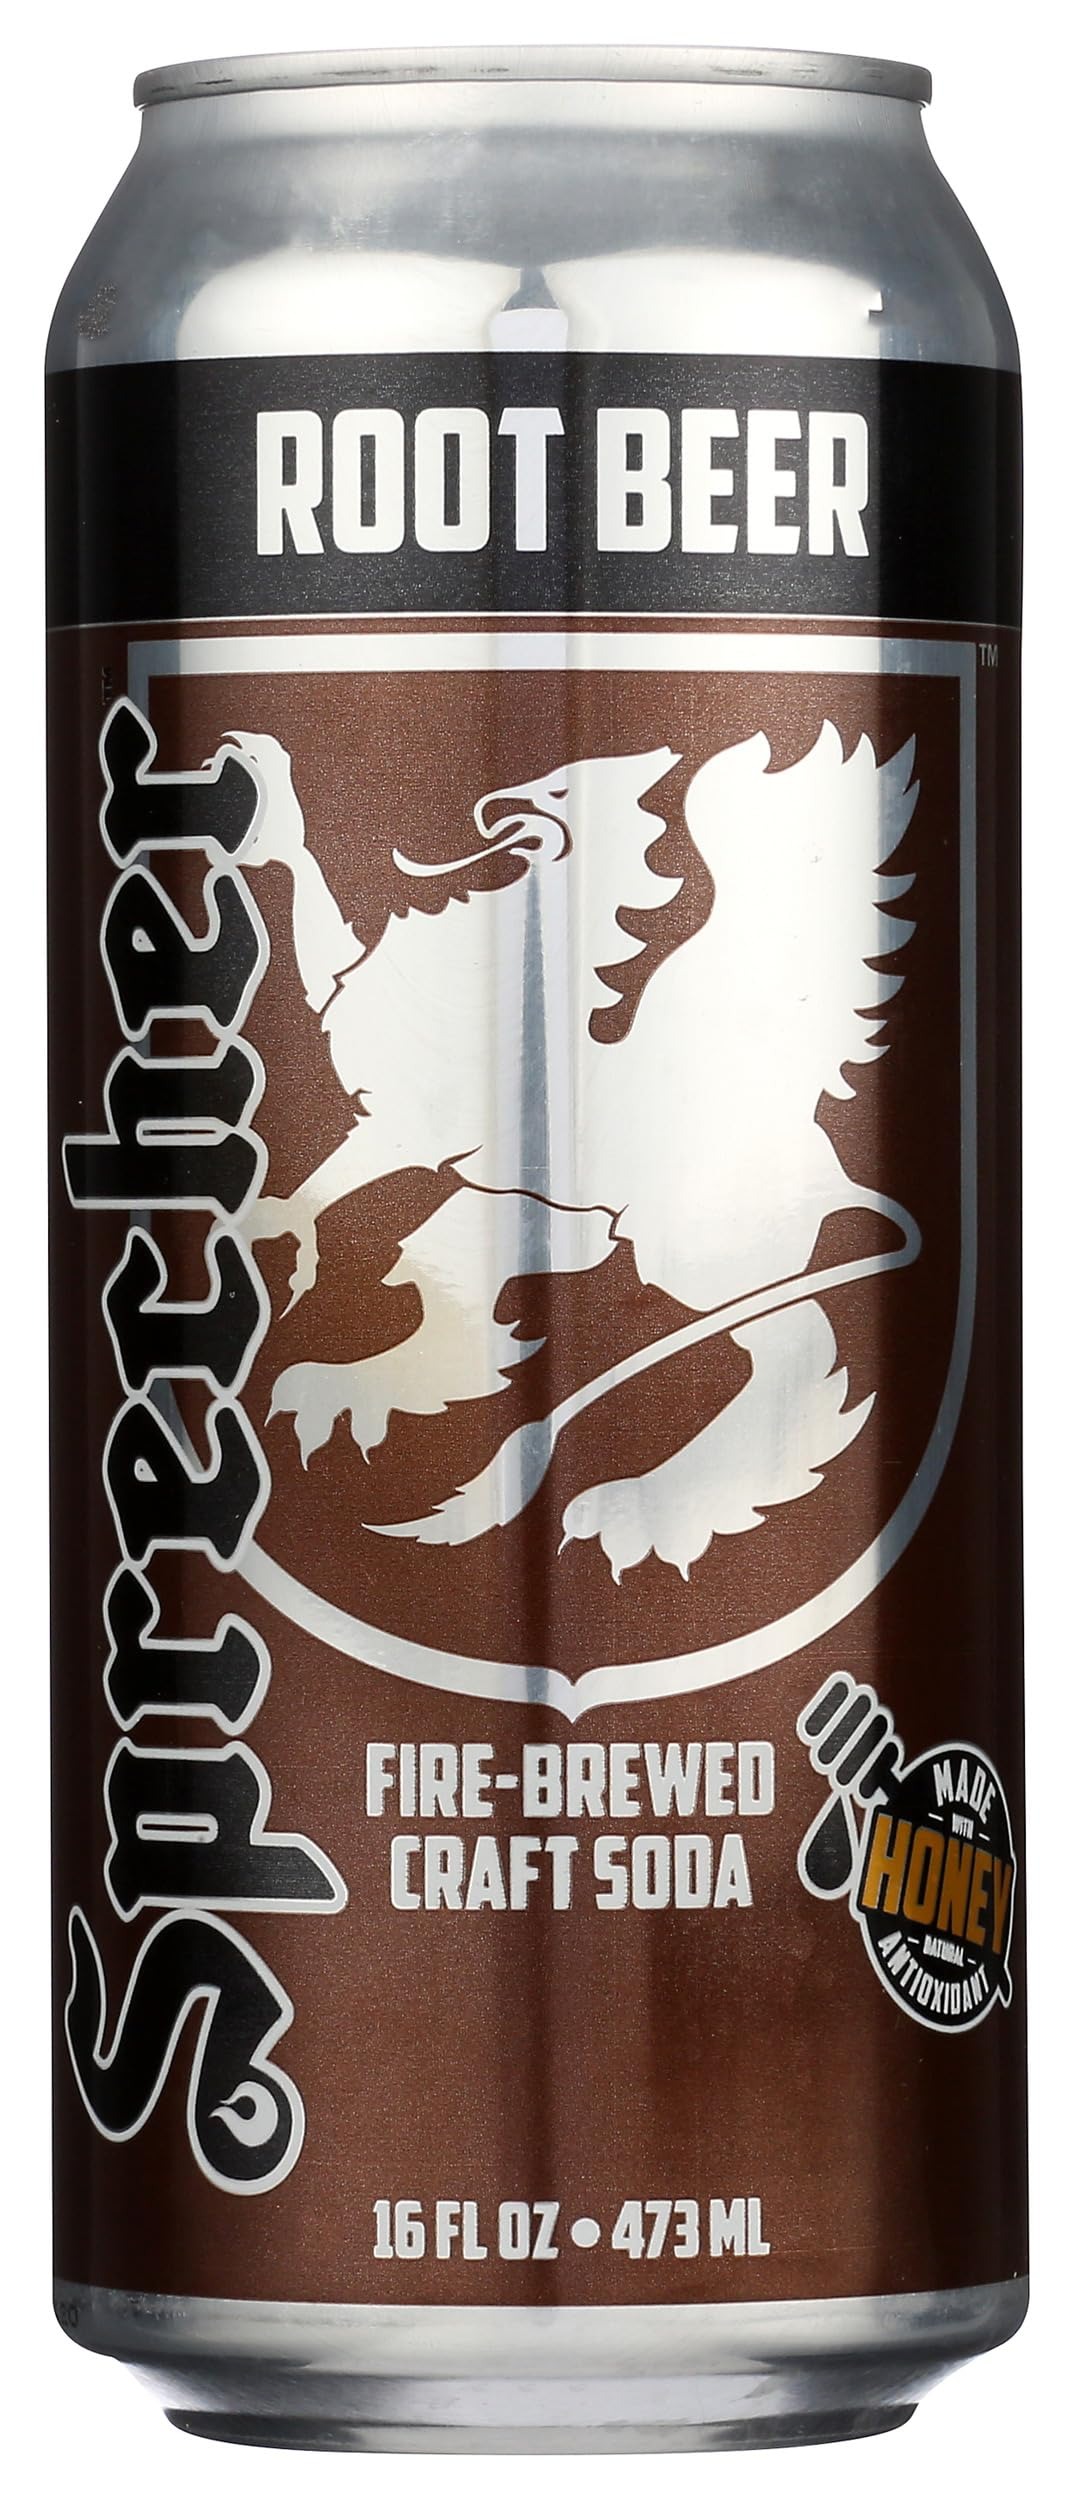
Item Name: Sprecher Root Beer Soda, Kosher, 16 Fluid Ounce (Pack of 12)
Bullet Point: Sprecher Root Beer Soda, Kosher, 16 Fluid Ounce (Pack of 12)
Value: 192.0
Unit: Fl Oz

Price: 42.99